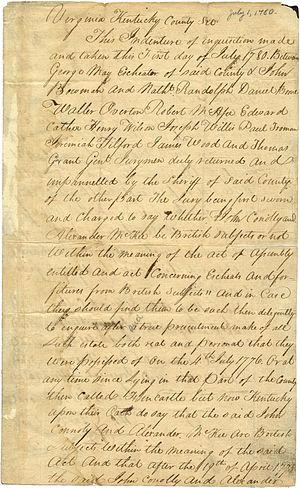
Daniel Boone, né le 2 novembre 1734 à Birdsboro et mort le 26 septembre 1820 à Defiance, est un explorateur américain, pionnier de la colonisation de l'Amérique du Nord, dont les exploits sur « la Frontière » firent l'un des héros populaires du folklore des États-Unis. Boone est célèbre pour l'exploration et la colonisation de ce qui est devenu le Kentucky, alors au-delà des limites occidentales des Treize colonies. Cette région appartenait « légalement » à la France, et historiquement aux tribus amérindiennes.